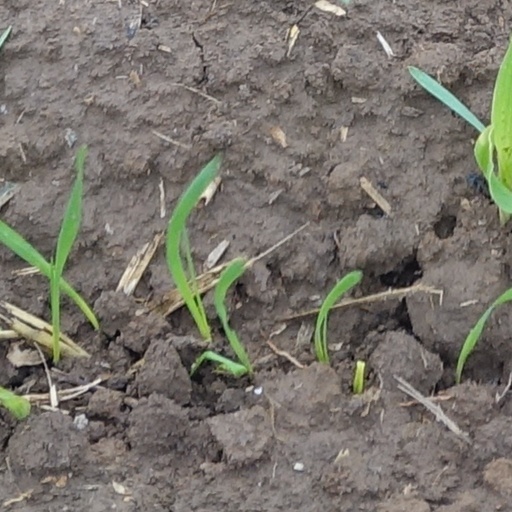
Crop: wheat